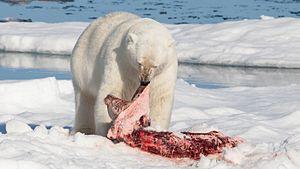
L'ours blanc, aussi connu sous le nom d'ours polaire, est un grand mammifère omnivore originaire des régions arctiques. C'est, avec l'ours kodiak et l'éléphant de mer, l'un des plus grands carnivores terrestres et il figure au sommet de sa pyramide alimentaire.